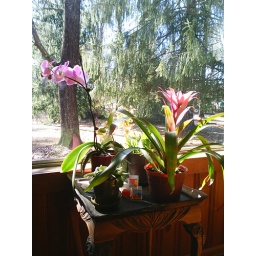
flowers by the window